Lynch/Oz

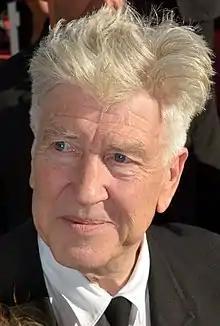
David Lynch in 2017

"Lynch/Oz" examines the influence of the 1939 Victor Fleming-directed film "The Wizard of Oz" on the work of American filmmaker David Lynch. The concept for the film originates from a response Lynch gave during a Q&A panel at the 2001 New York Film Festival following a screening of his film "Mulholland Drive". When asked about the impact of Fleming's film on his work, Lynch said, "There is not a day that goes by that I don't think about "The Wizard of Oz"." "Lynch/Oz" attempts to reevaluate the filmmaker's extended filmography within this enduring influence, from his very first short film, "The Alphabet" (1969), to his latest series, "Twin Peaks: The Return" (2017). The film was officially described as an exploration of "one of the most fascinating puzzles in the history of motion pictures: the enduring symbiosis between America's primordial fairytale, "The Wizard of Oz", and David Lynch's singular brand of popular surrealism."